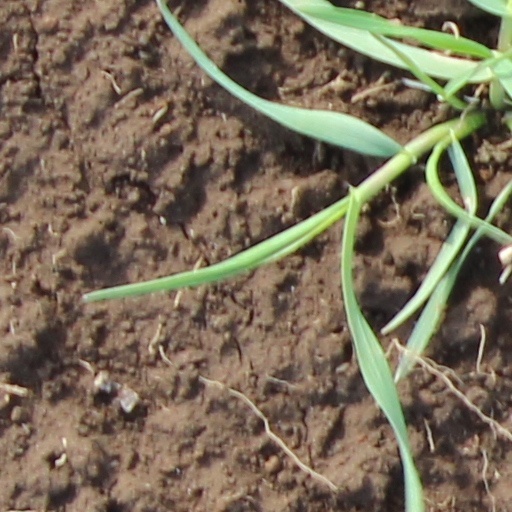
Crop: wheat